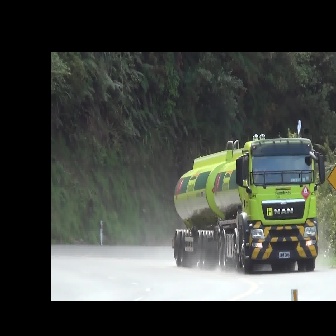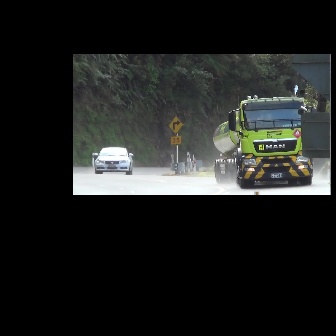
  Please identify the target specified by the bounding box [171,119,325,273] in the first image and locate it in the second image. Return the coordinates in [x_min,y_min,x_max,y_max] format.
Answer: [212,84,317,188]